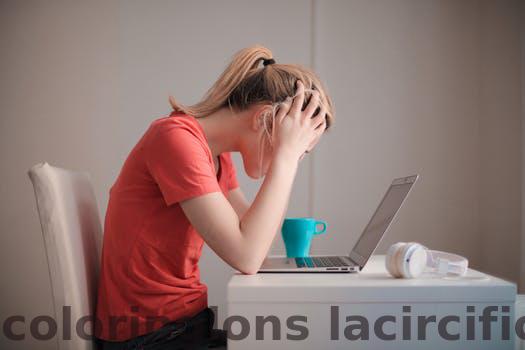
Label: Watermark